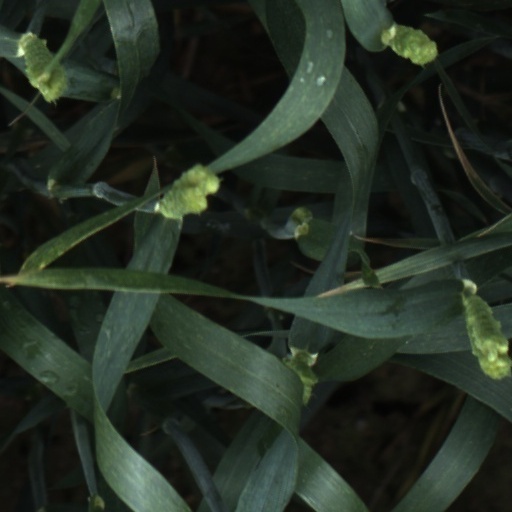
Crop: wheat